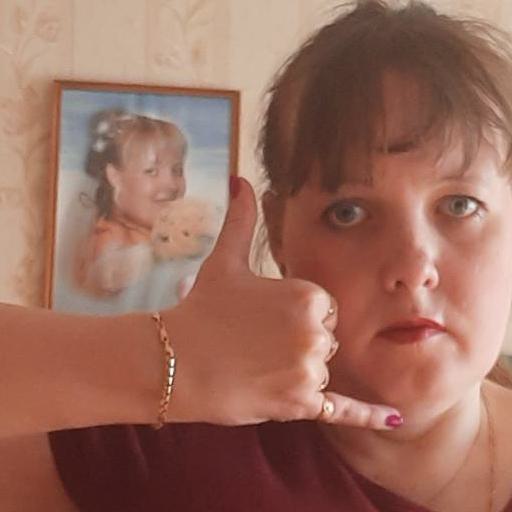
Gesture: call